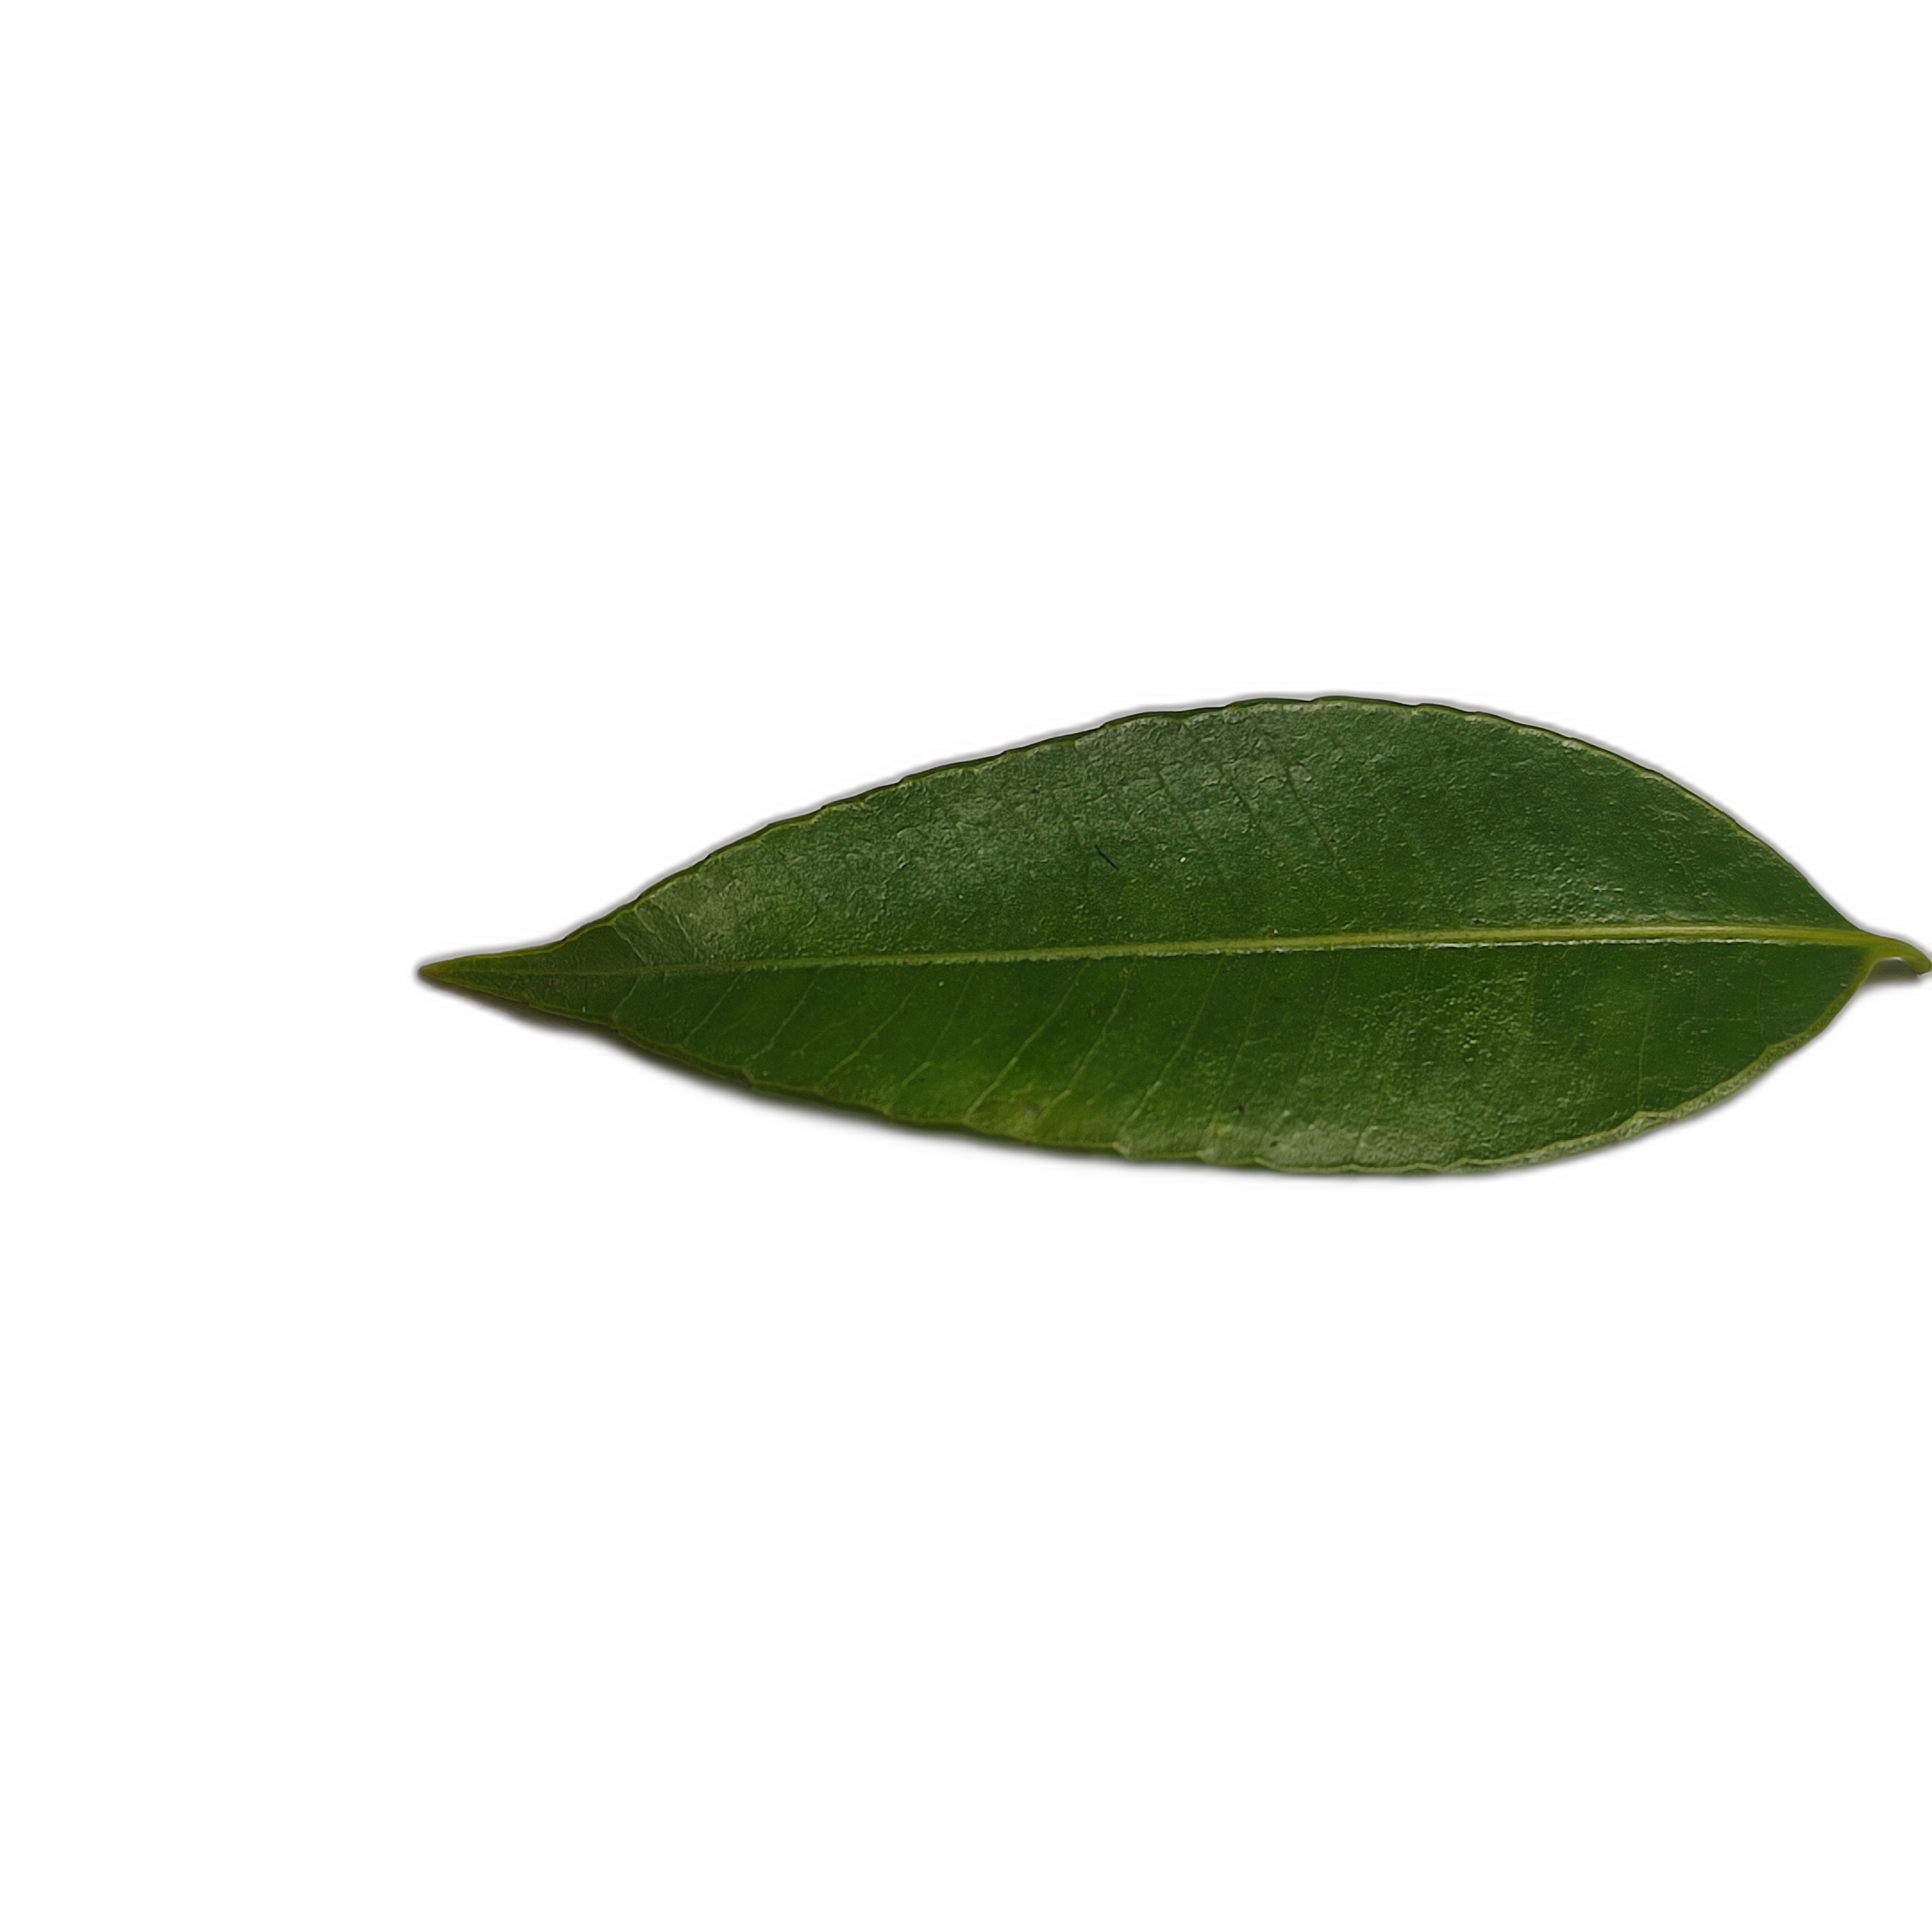
Label: healthy